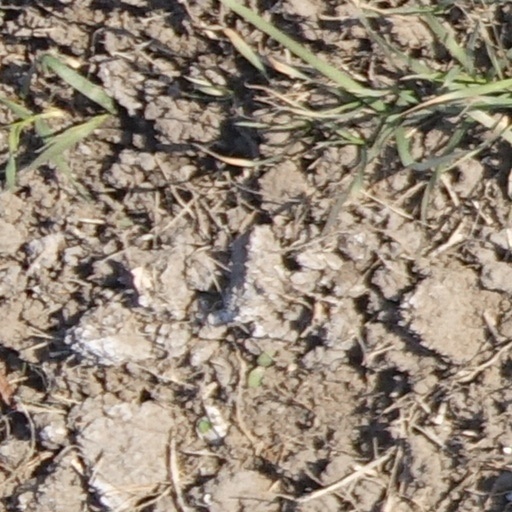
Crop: wheat